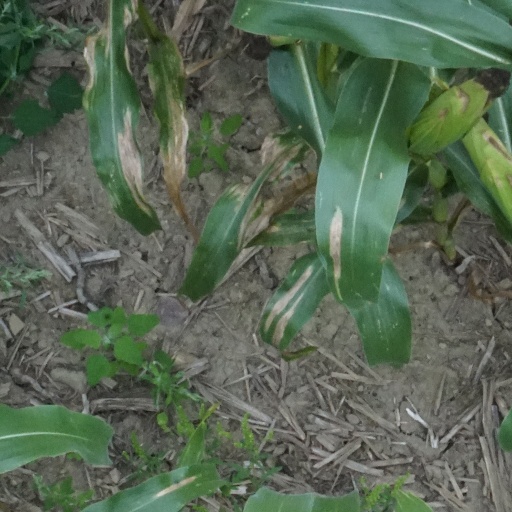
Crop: maize; corn